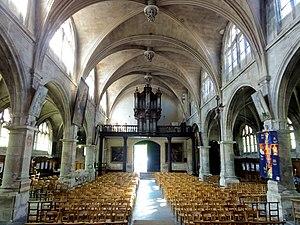
Nef, vue vers l'ouest.
L'église Notre-Dame est une église catholique paroissiale située à Pontoise, en France. Son importance vient essentiellement du tombeau de saint Gauthier, et d'une statue de la Vierge à l'Enfant de la seconde moitié du XIIIᵉ siècle, réputée miraculeuse, qu'elle abrite en son sein. L'église actuelle prolonge aussi le souvenir d'une splendide et vaste basilique de style gothique rayonnant, qui par ses dimensions et la qualité de son architecture impressionnait fortement les contemporains, et qui était l'une des plus grandes églises de France. Très peu de vestiges en restent, dont la Vierge, quelques fragments de dalles funéraires, et des tapisseries qui ne se trouvent plus dans l'église. Déjà partiellement détruite en 1437 puis reconstruite, la basilique venait juste d'être agrandie quand elle a péri pendant le siège de Pontoise en juillet 1589. Cela explique que les moyens manquaient pour construire une église plus grande après la catastrophe : On dût se contenter d'édifier une église provisoire, dont la conception répond avant tout aux impératifs d'une mise en œuvre rapide et économique, avec des voûtes de bois.